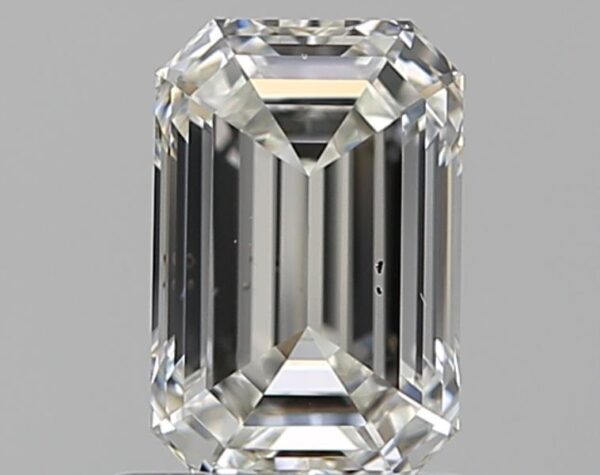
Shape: emerald
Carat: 1.02
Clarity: SI1
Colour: I
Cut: EX
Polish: EX
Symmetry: EX
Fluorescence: F
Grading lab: GIA
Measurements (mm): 7.01 x 4.67 x 3.13